Puerto Rico State Guard

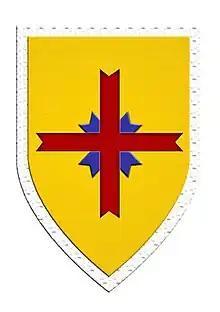
Shoulder sleeve insignia

The Puerto Rico State Guard (PRSG) is the state defense force of Puerto Rico that operates under the sole authority of the governor of Puerto Rico who, in turn, delegates such authority to the Puerto Rico Adjutant General. The Guard's secondary purpose is to assume the state mission of the Puerto Rico National Guard in the event that the National Guard is mobilized. The first incarnation of the PRSG was created in 1942 in response to World War II and it disbanded in 1946. The PRSG was revived in 1971 and has remained in continuous existence since then. It is one of the few state defense forces of the United States that has an air division.